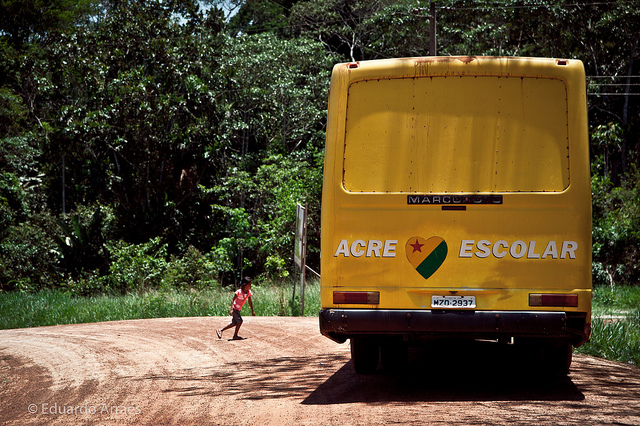
A very small kid in the road next to a big yellow bus.

Small child hurrying toward a bus on a dirt road.

A child dangerously wandering in front of a bus.

a small bus sits parked as a kid runs across the street

a small child a dirt road a yellow bus trees and plants